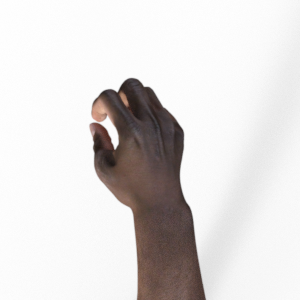
Label: rock